Hoopoe starling

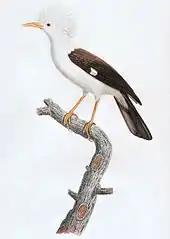
1807 illustration by Jacques Barraband

Several causes for the decline and sudden extinction of the hoopoe starling have been proposed, all connected to the activities of humans on Réunion, who it survived alongside for two centuries. An oft-repeated suggestion is that the introduction of the common myna ("Acridotheres tristis") led to competition between these two starling species. The myna was introduced to Réunion in 1759 to combat locusts, and became a pest itself, but the hoopoe starling coexisted with the myna for nearly 100 years and they may not have shared habitat. The black rat ("Rattus rattus") arrived on Reunion in the 1670s, and the brown rat ("Rattus norvegicus") in 1735, multiplying rapidly and threatening agriculture and native species. Like the hoopoe starling, the rats inhabited tree cavities and would have preyed on eggs, juveniles, and nesting birds. During the mid-19th century the Réunion slit-eared skink ("Gongylomorphus borbonicus") became extinct because of predation by the introduced wolf snake ("Lycodon aulicum"), which may have deprived the bird of a significant food source. Hoopoe starlings may have contracted diseases from introduced birds, a factor known to have triggered declines and extinctions in endemic Hawaiian birds. According to British ecologist Anthony S. Cheke, this was the chief cause of the hoopoe starling's extinction; the species had survived for generations despite other threats.